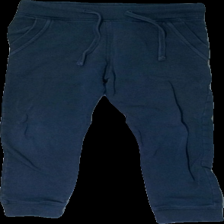
View: front
Type: Trousers
Category: Children
Brand: Not in the list
Brand text on label: friboo
Colors: Blue
Material: 100% cotton
Cut: Regular
Size: 122
Season: All
Holes: Minor
Damage: outwashed
Price range: <50
Recommended usage: Recycle